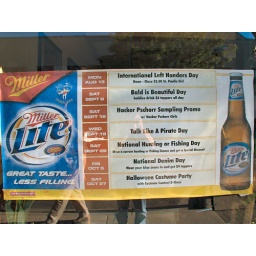
A sign in the window of a bar in Waukesha, WI. &amp;quot;Talk Like A Priate Day&amp;quot; sure sound like a fun time.